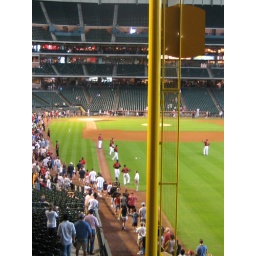
Right field to home plate in Minute Maid Park, 06/28/09